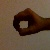
The image shows a hand gesture representing the number 0 in Indian Sign Language.